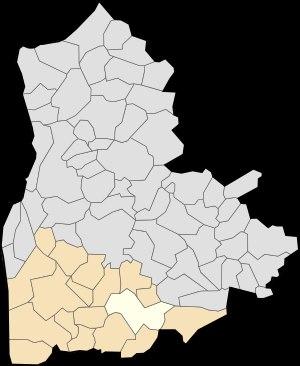
Samer est une commune française située dans le département du Pas-de-Calais en région Hauts-de-France.